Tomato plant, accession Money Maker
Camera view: tilt-top (135 deg); turntable rotation: 330 degrees
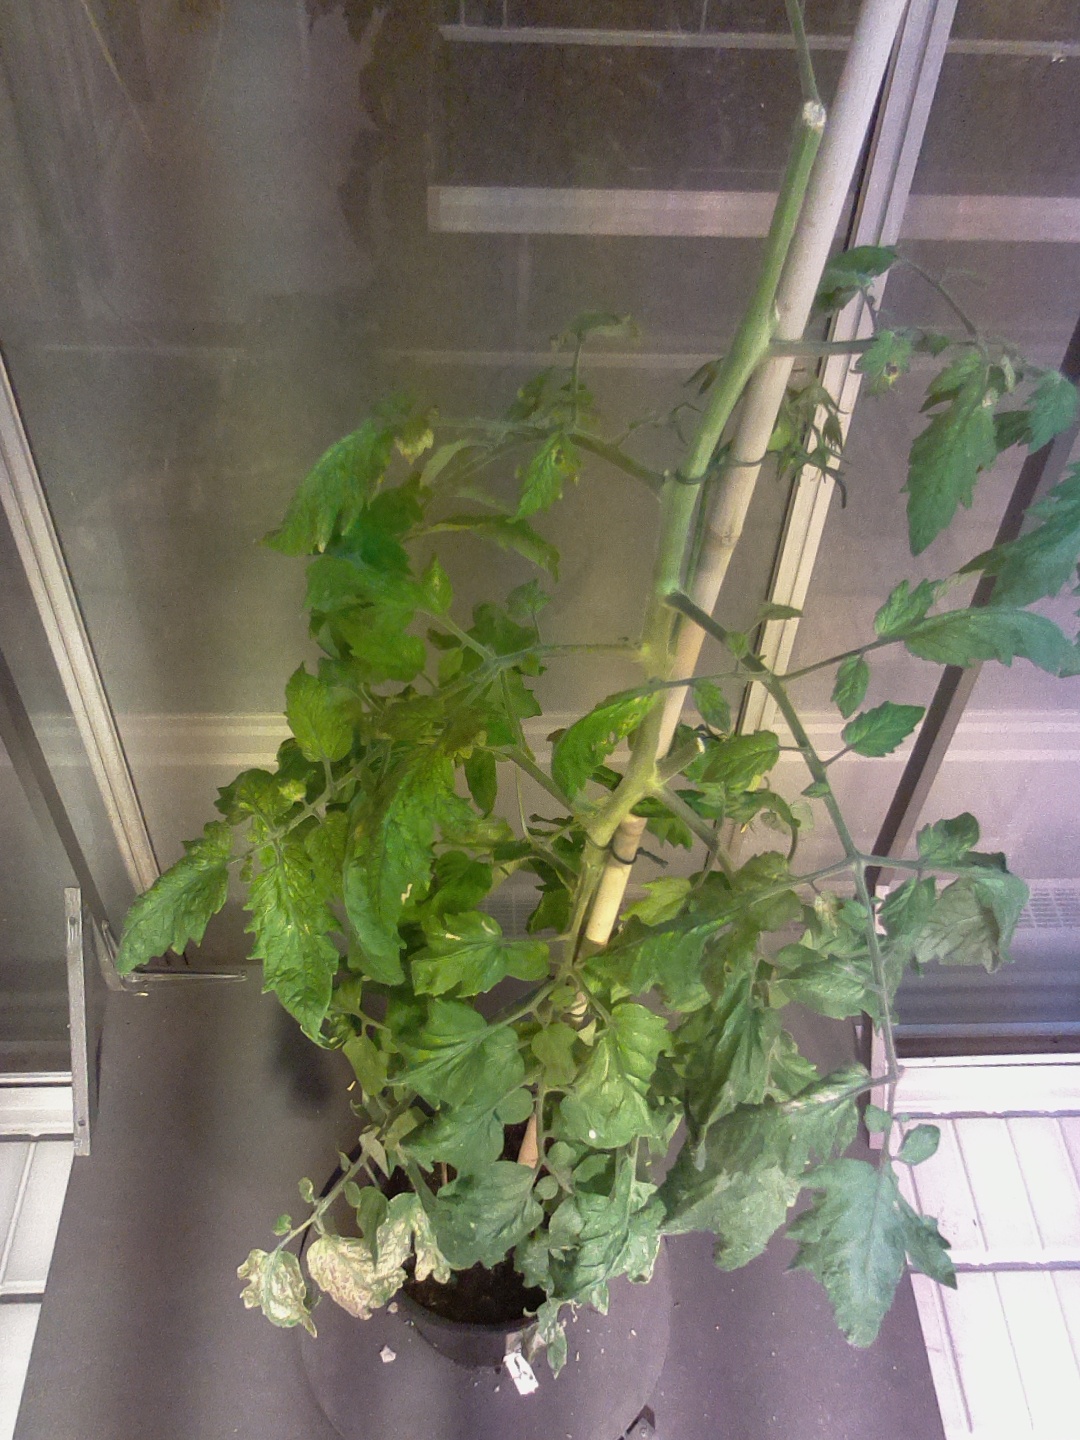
BBCH growth stage 78: 80% -90% of final fruit size